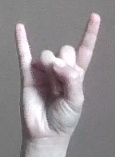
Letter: la